2022 Dominican Republic census

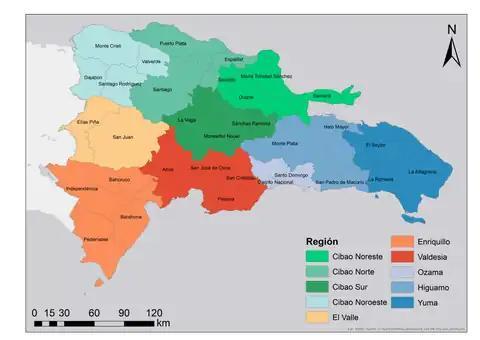
Regions of the Dominican Republic.

National Statistics Office.